Samuel Brown School

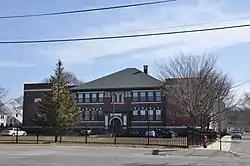

The Samuel Brown School is a historic school building at 200 Lynn St. in Peabody, Massachusetts.